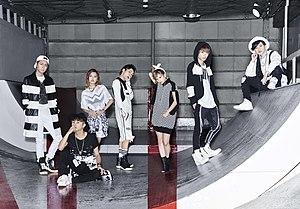
AAA est un groupe japonais formé en 2005 sous le label Avex Trax, composé au départ de cinq hommes et trois femmes. Son premier album intitulé Attack sort le 1ᵉʳ janvier 2006.